China Crisis

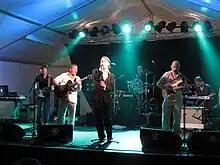
China Crisis performing in Cala Millor, Mallorca 2010.

Since the late 1990s, China Crisis has concentrated on live performances with only original members Eddie Lundon and Gary Daly being constant throughout; the band alternates between performances either as a duo or with a fluctuating line-up of backing musicians.